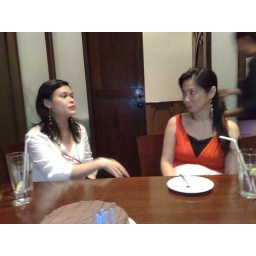
miren explaining to mafie how cats lost weight by removing chocolate cake from his diet. mafi looks unconvinced.